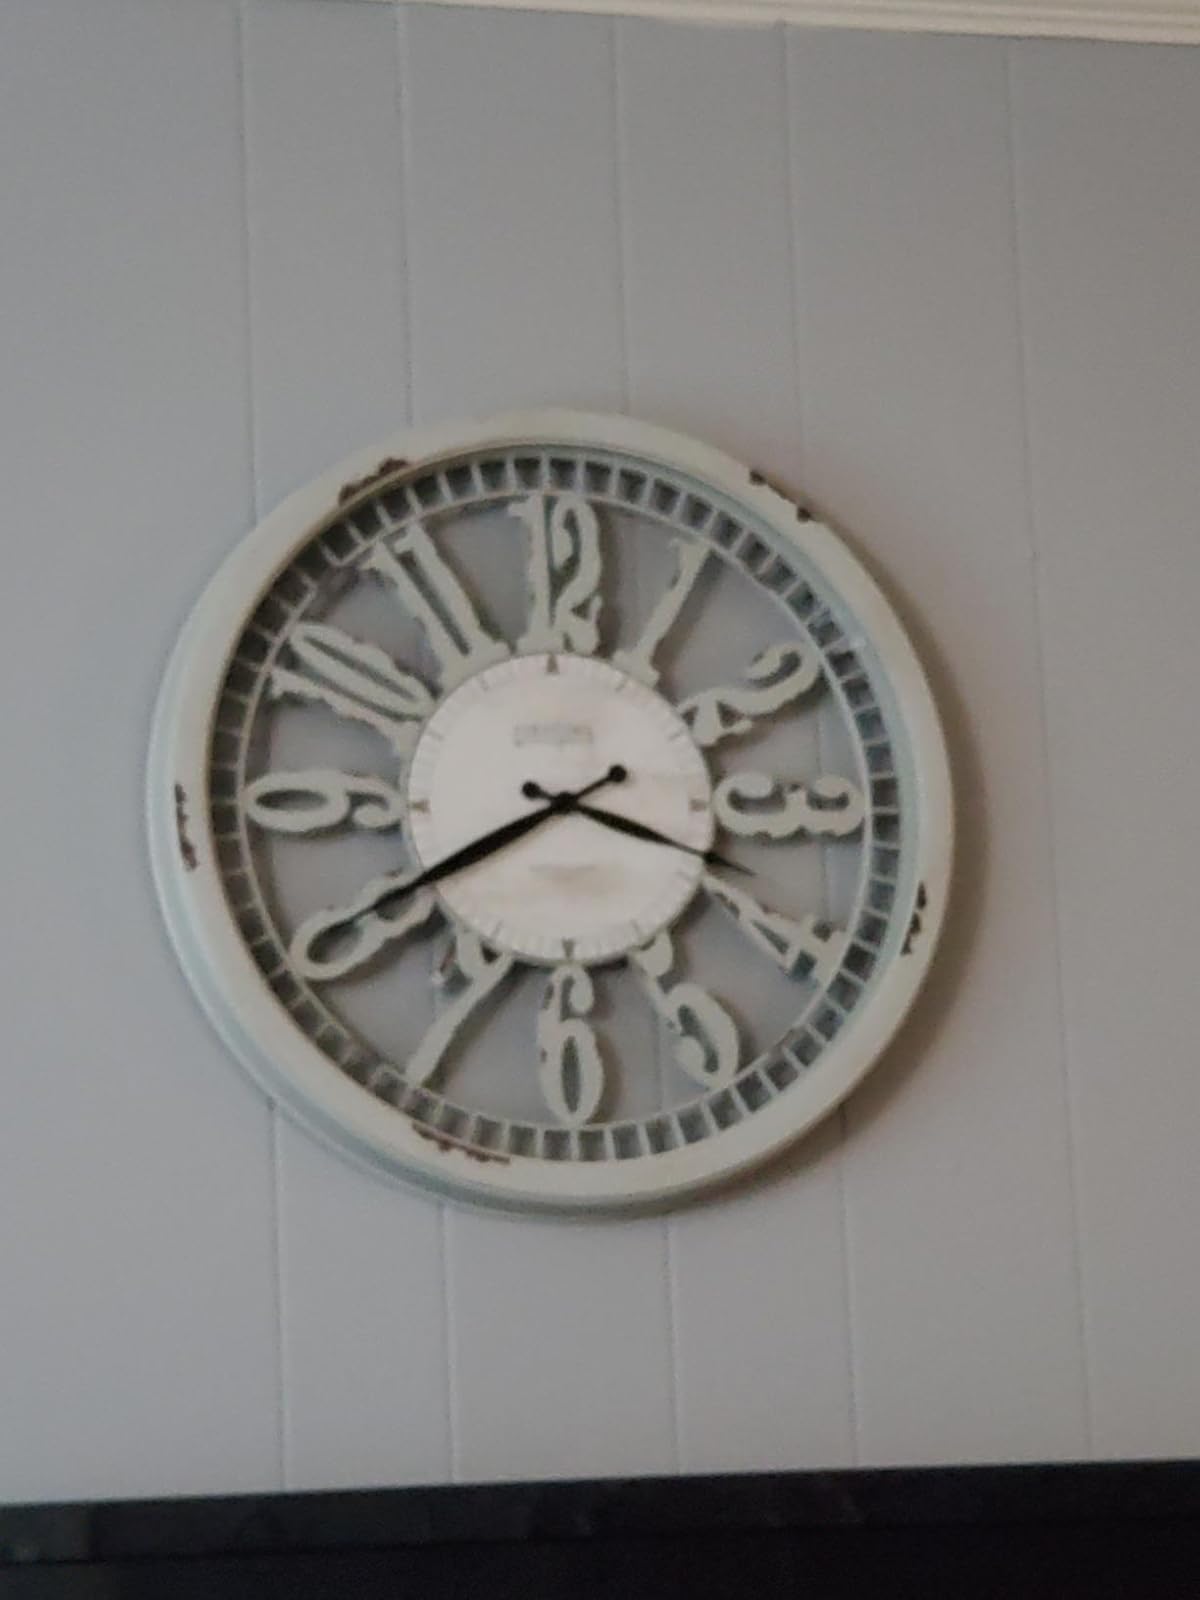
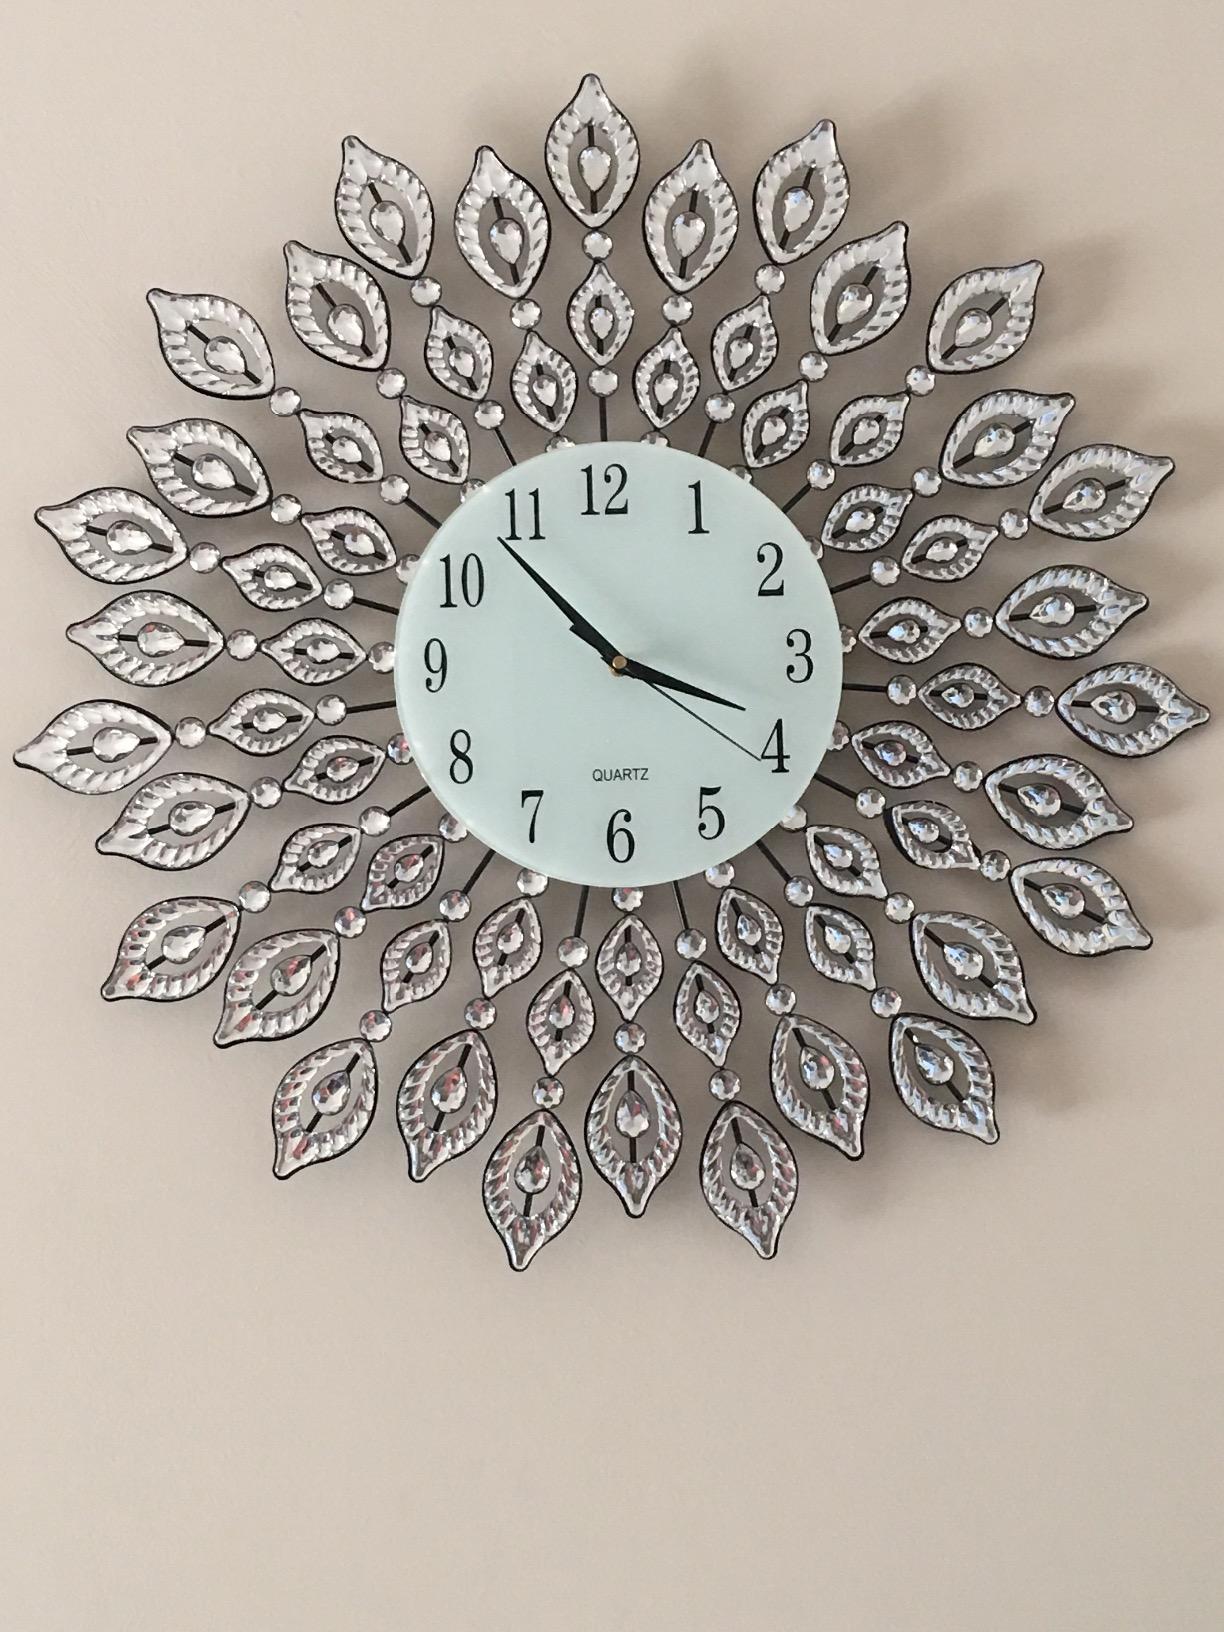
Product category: clock
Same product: no